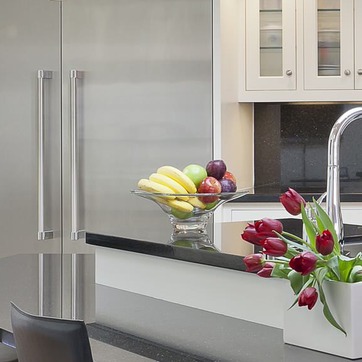
Material: food